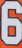
Number: 6